Outcast (2010 film)

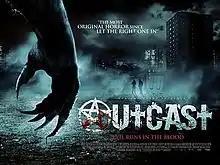
UK release poster

Outcast is a 2010 British supernatural horror thriller film directed by Colm McCarthy and starring James Nesbitt.